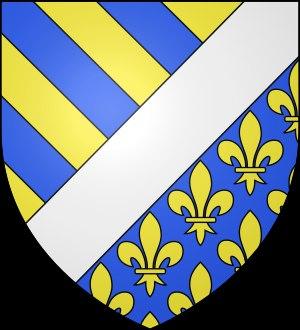
L'armorial des communes de l'Oise, en raison de sa taille est subdivisé en quatre pages :